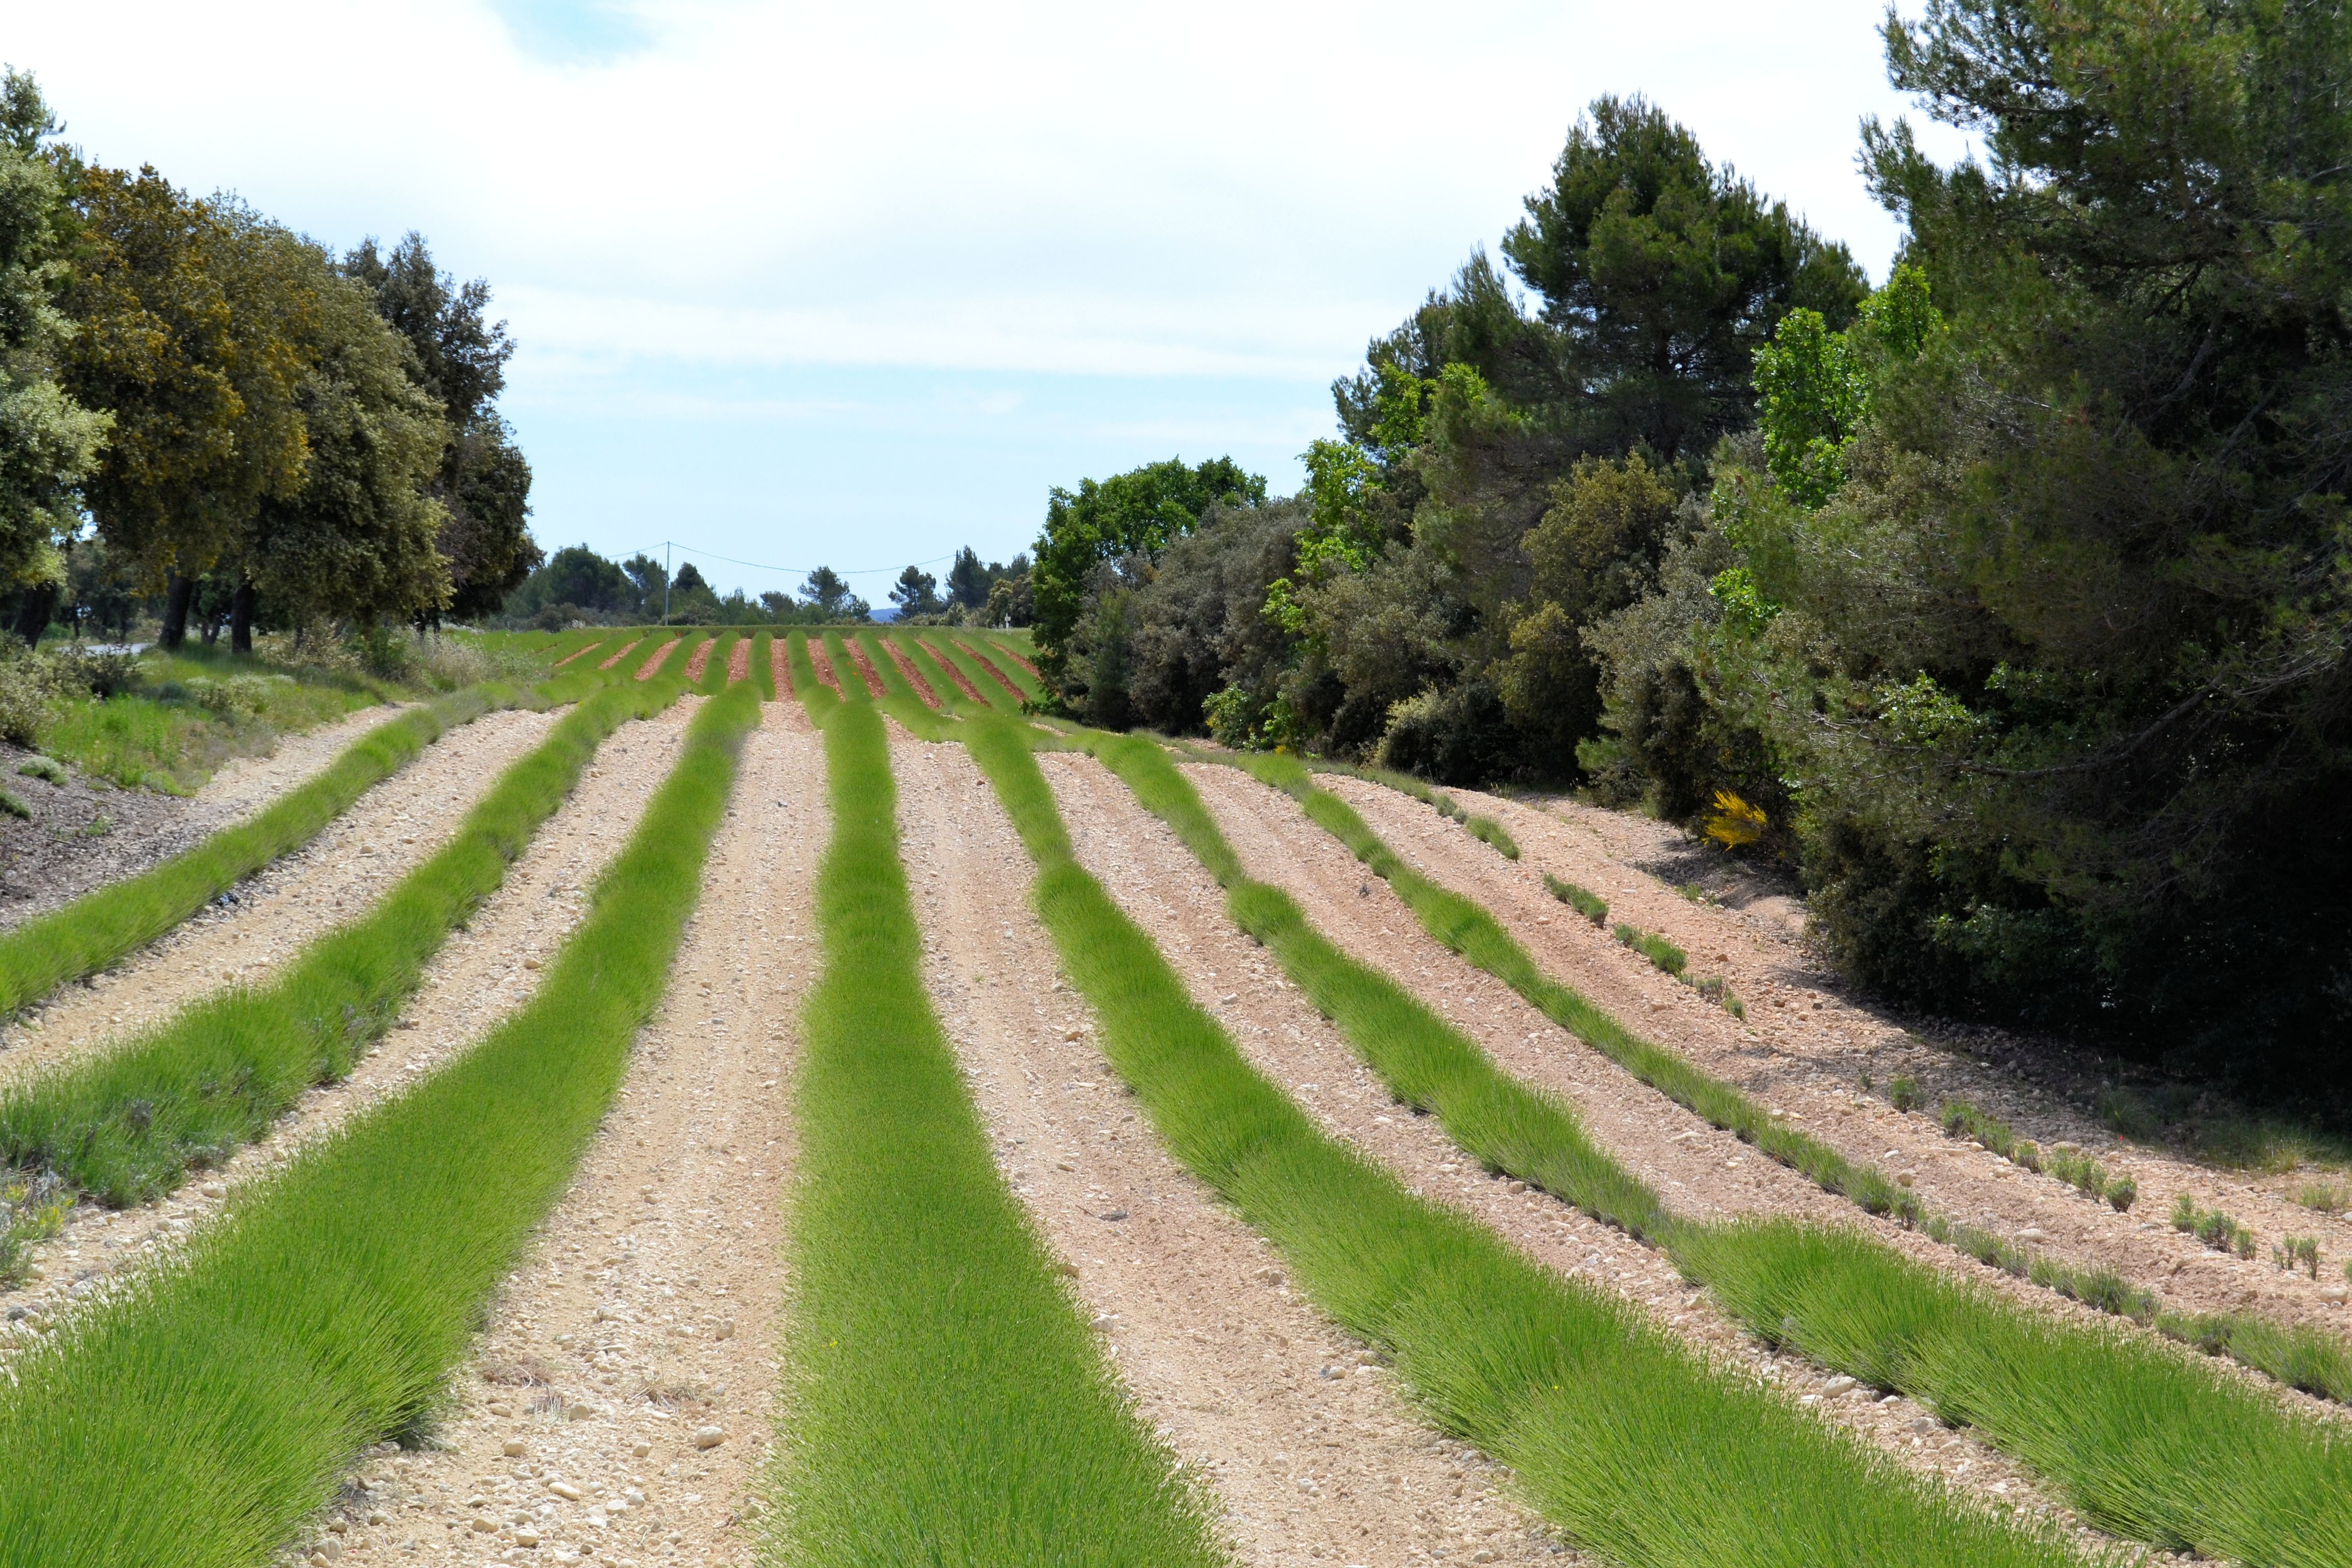
landscape, nature, grass, field, farm, lawn, meadow, flower, france, bush, green, soil, agriculture, lavender, plain, terrace, grassland, shrub, plantation, plateau, provence, ecosystem, rural area, south of france, paddy field, greuz les bains, grass family